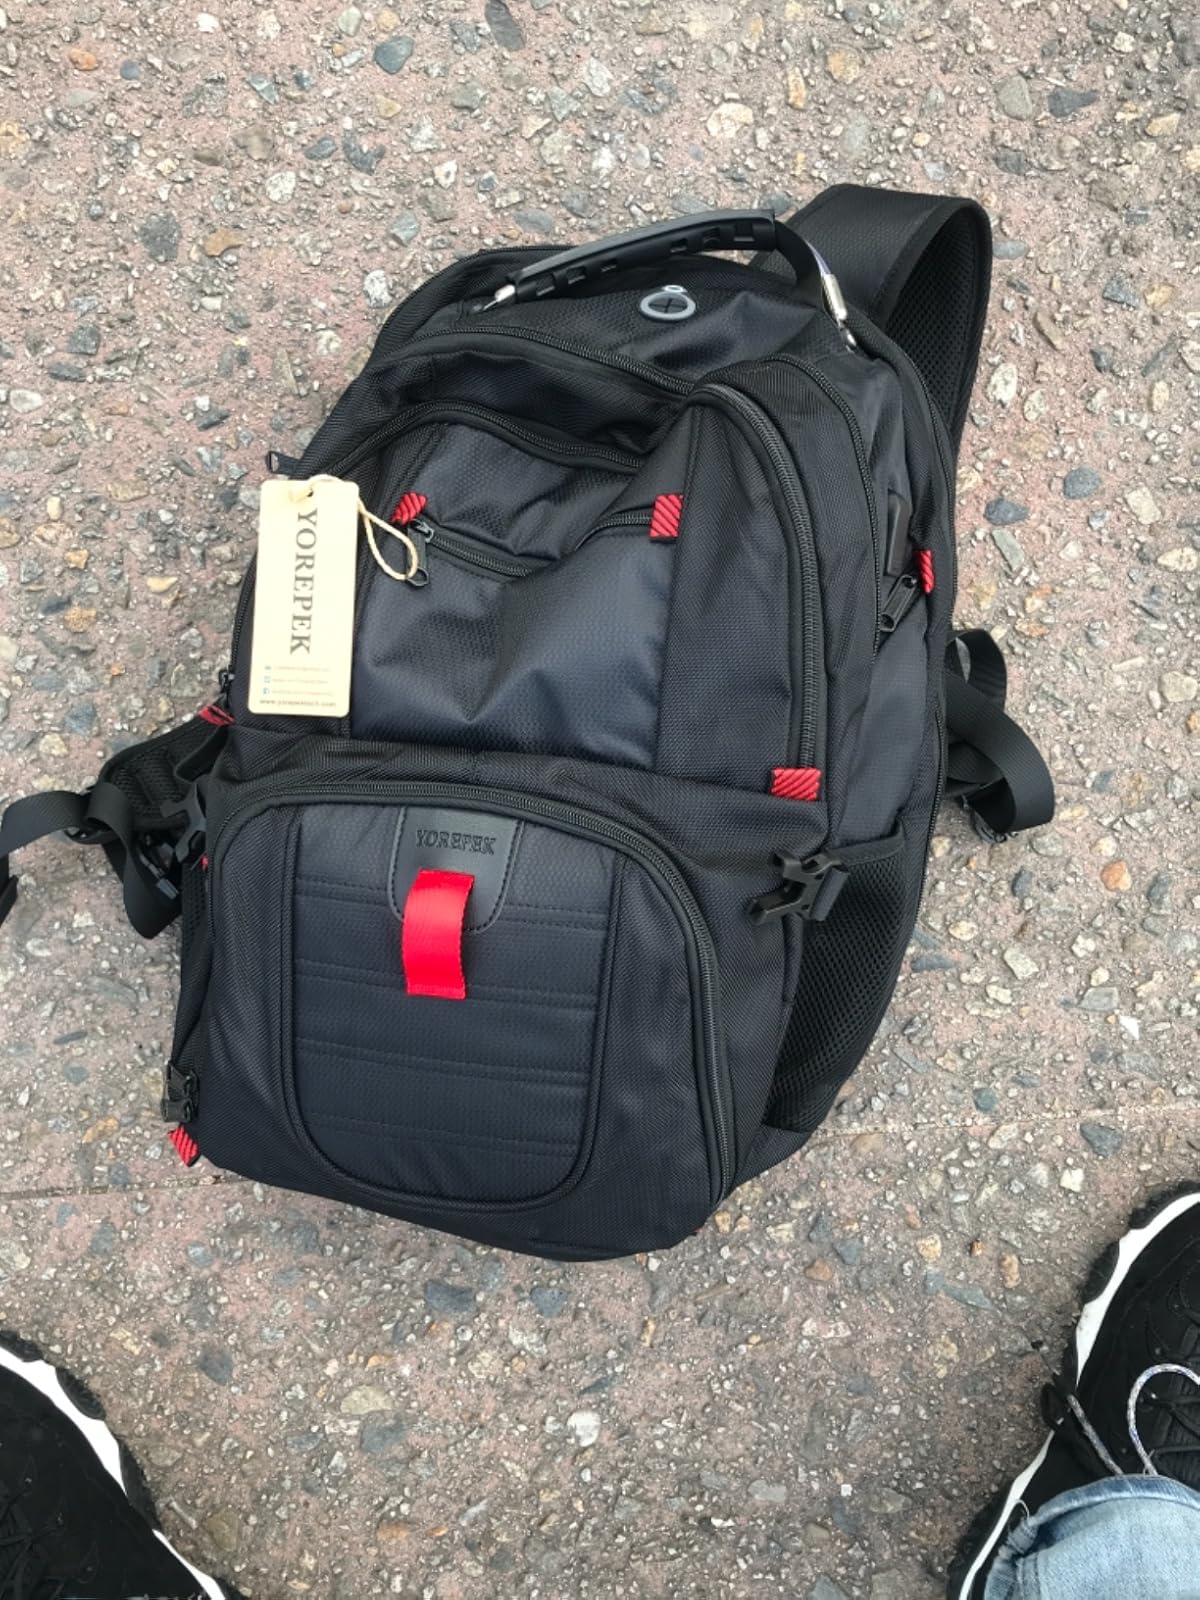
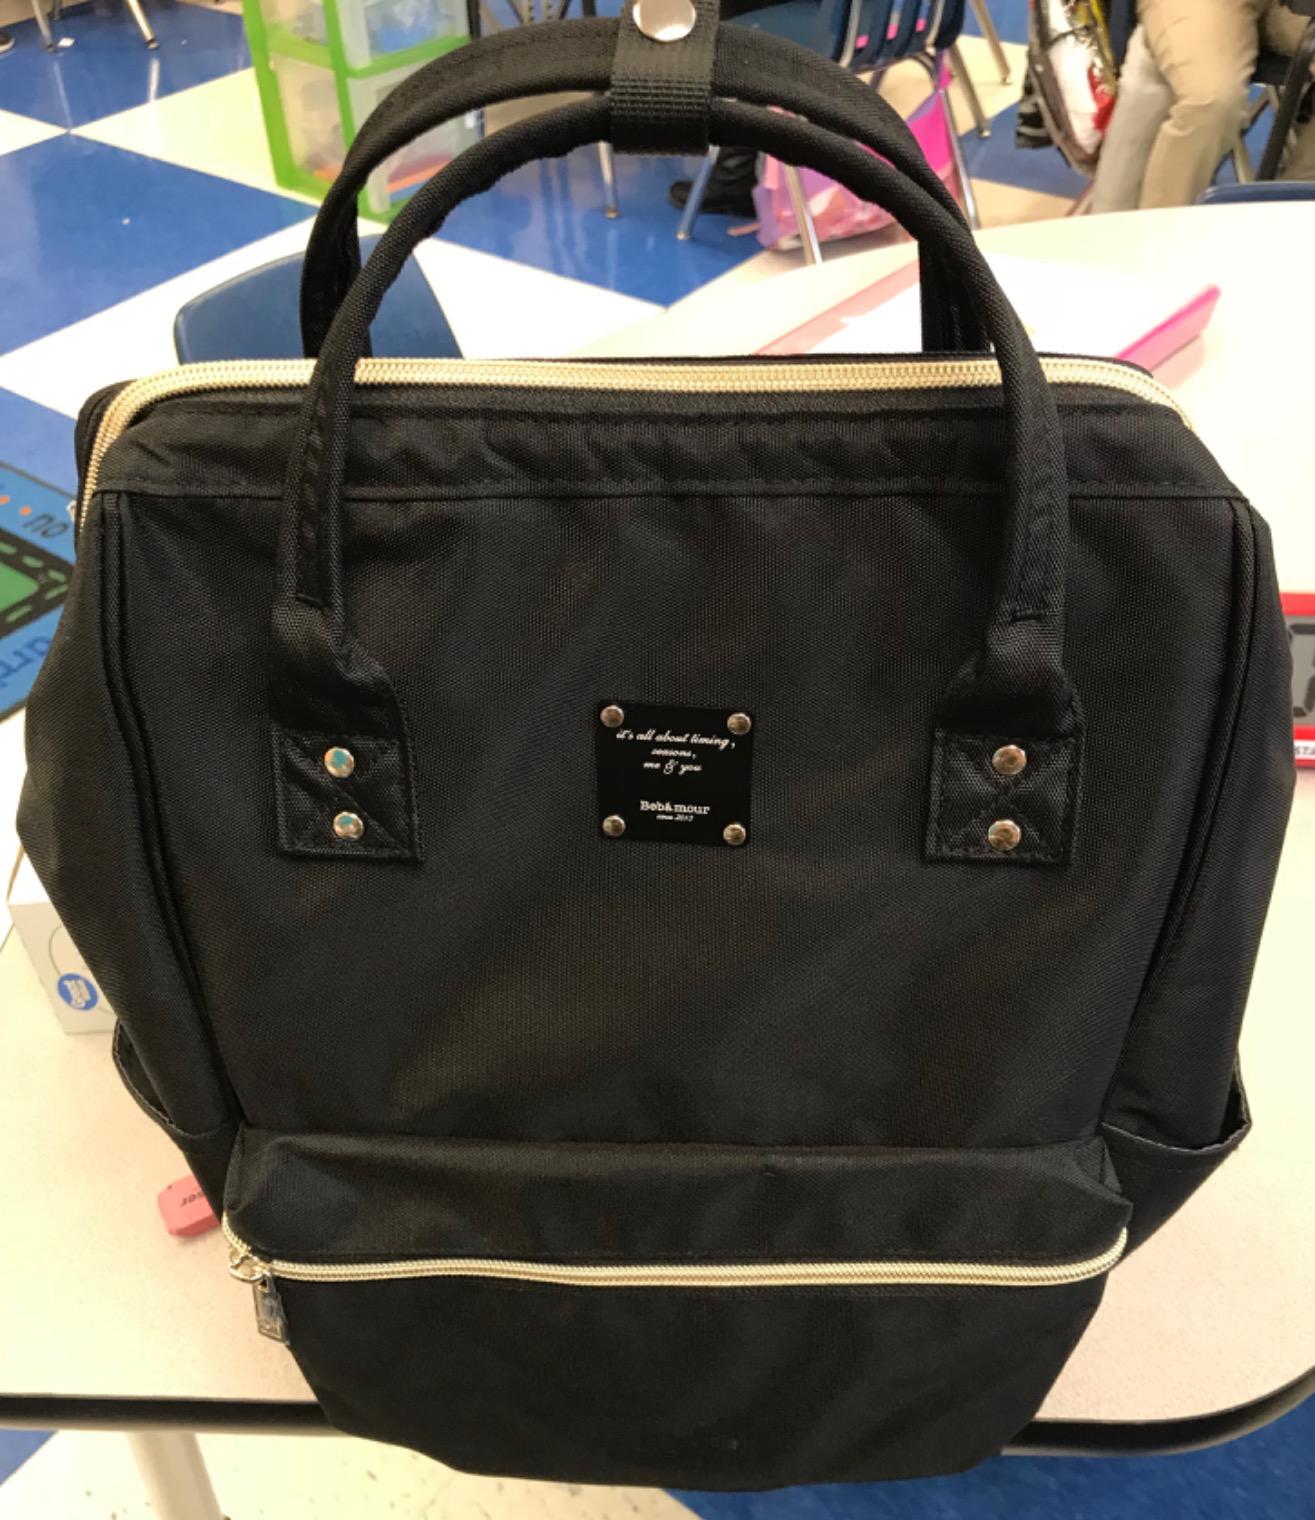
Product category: bag
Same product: no